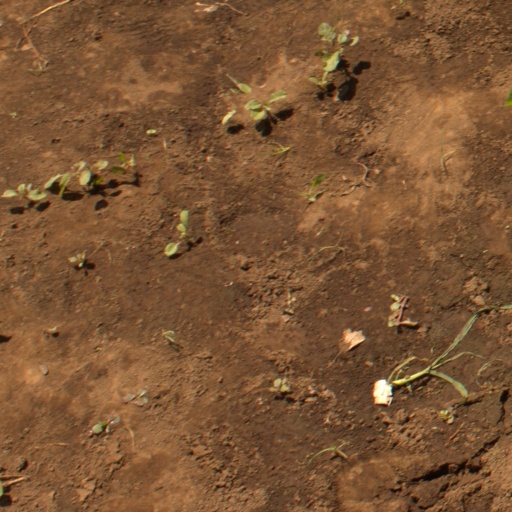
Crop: soybean